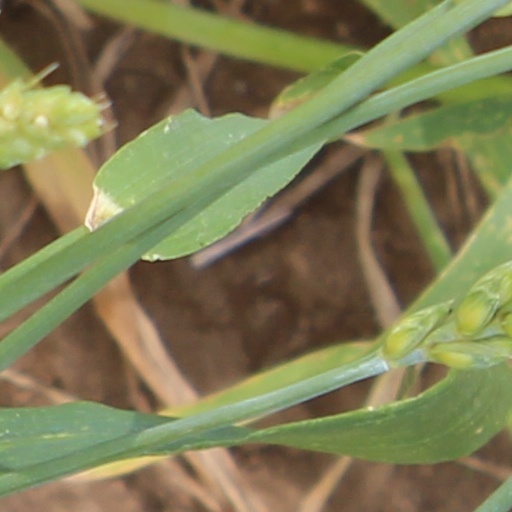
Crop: wheat